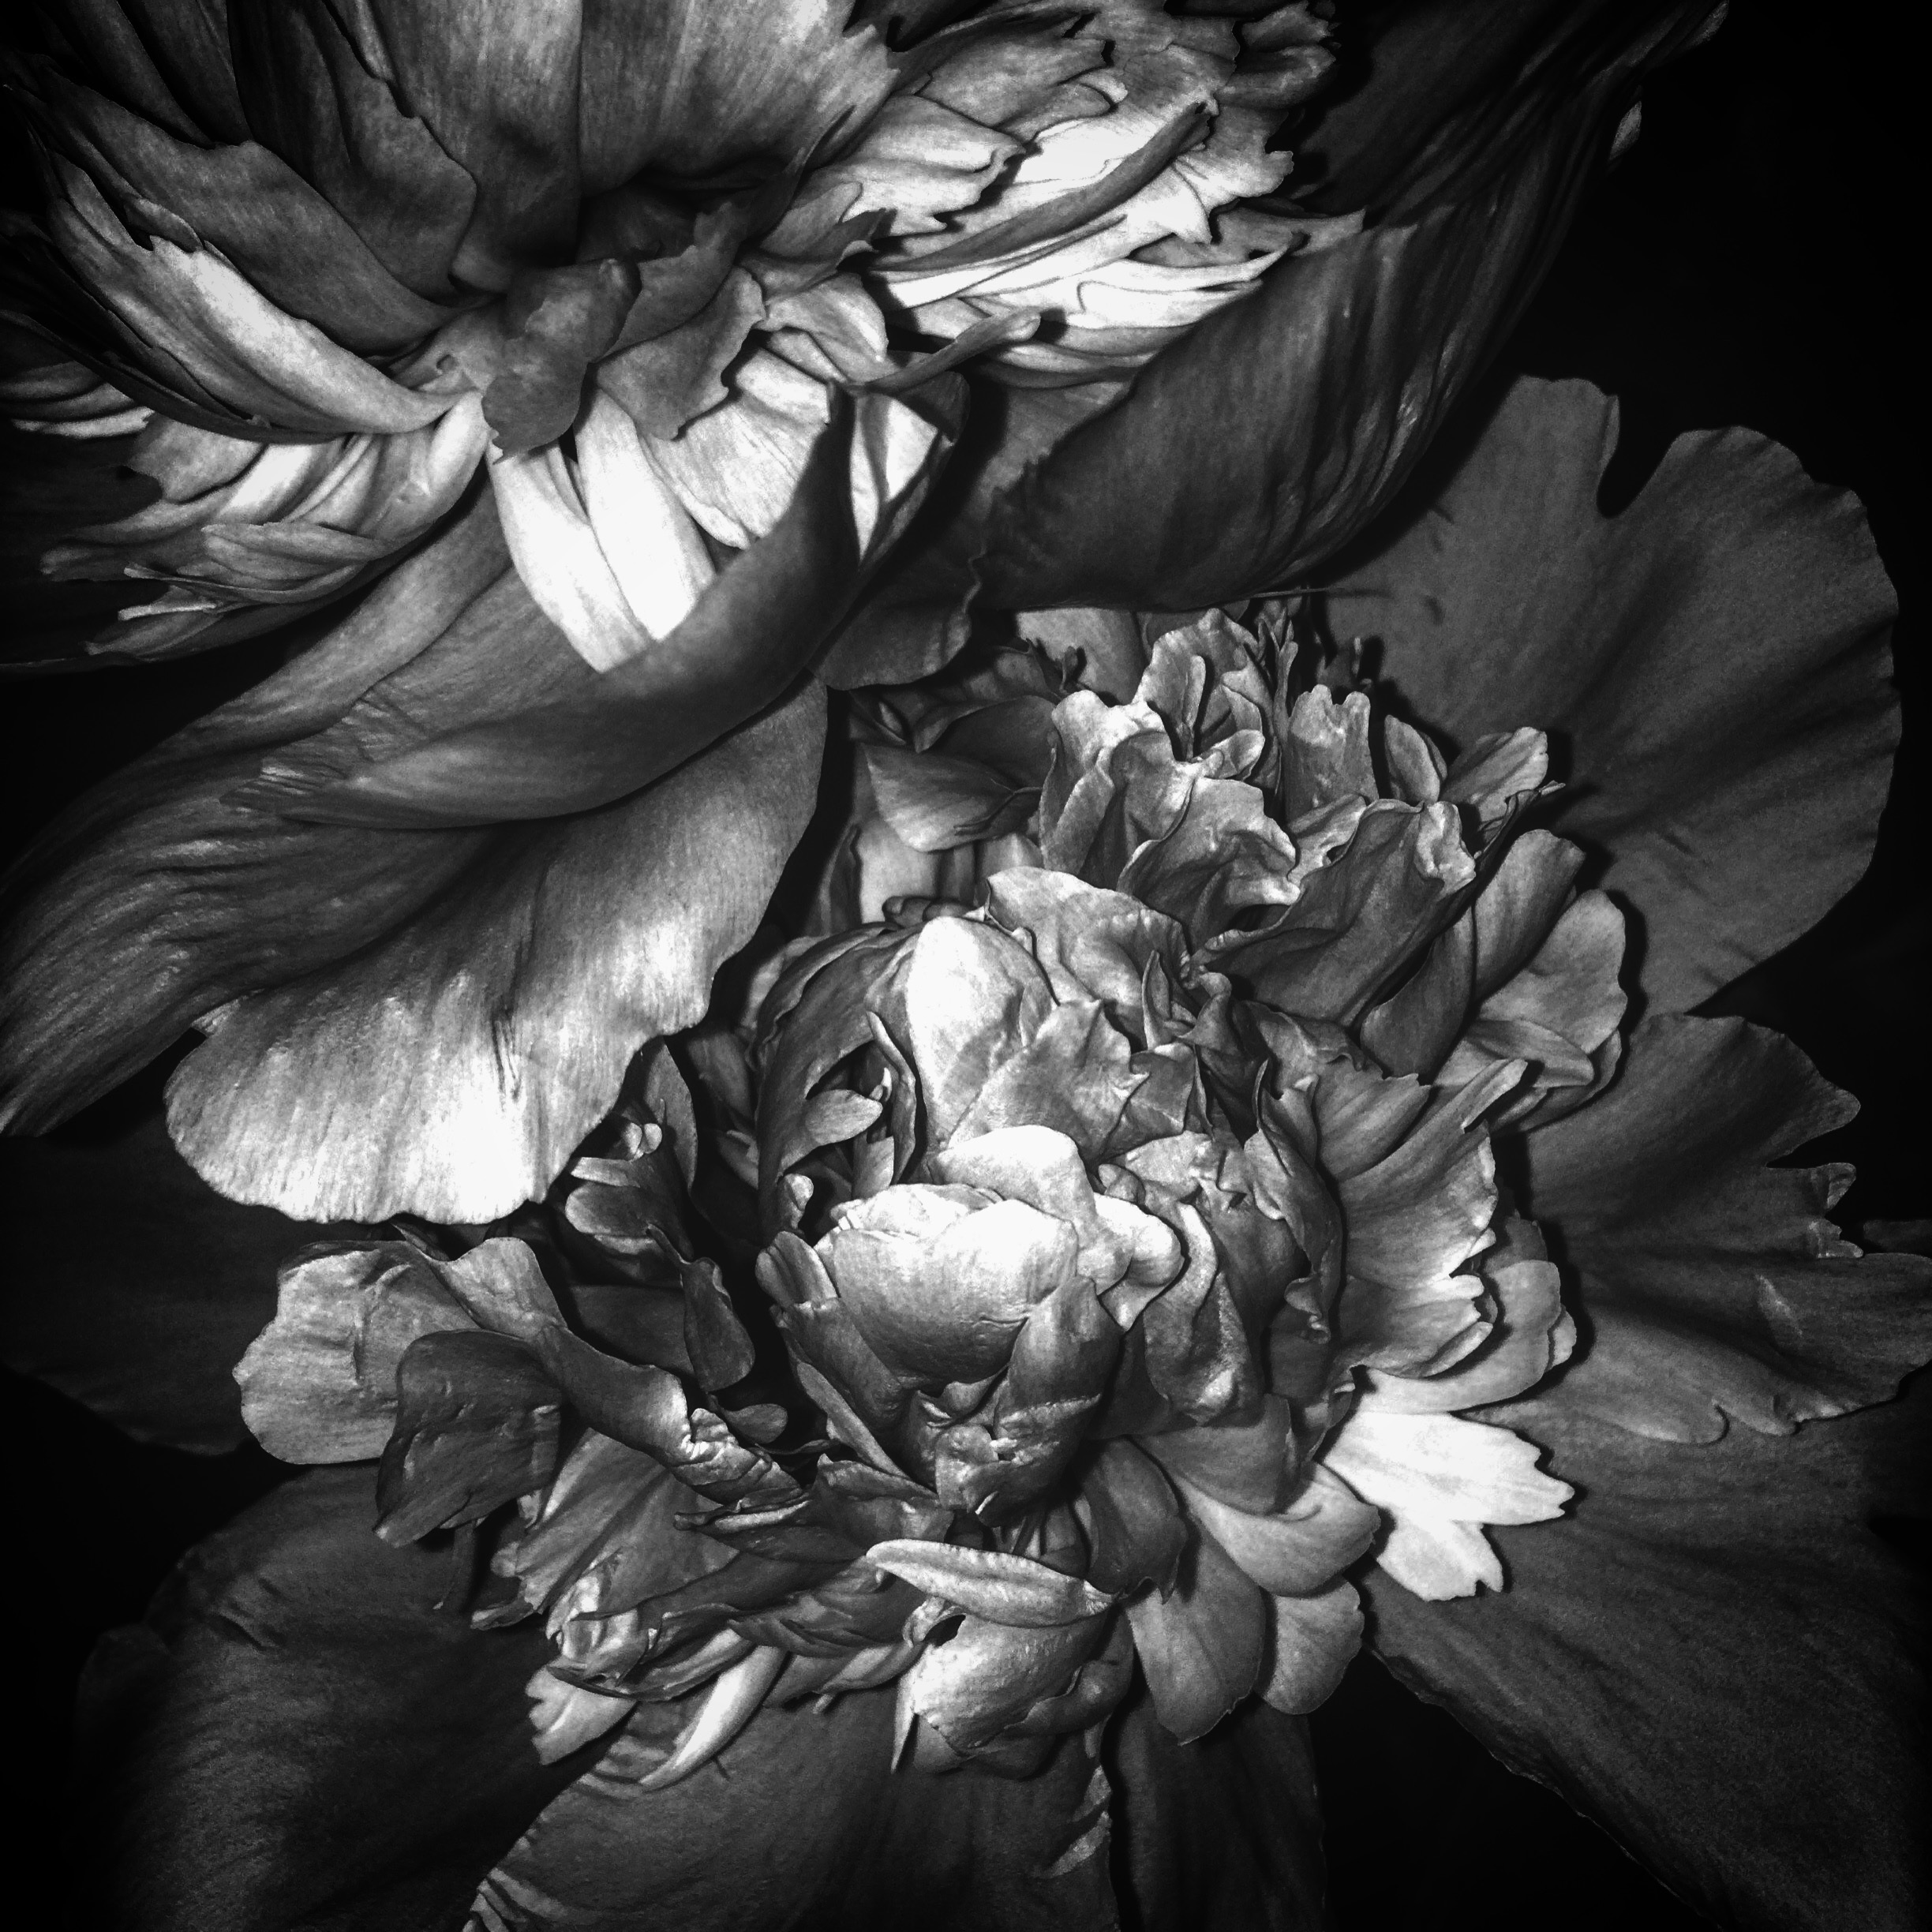
wing, black and white, white, photography, flower, darkness, black, monochrome, still life photography, monochrome photography